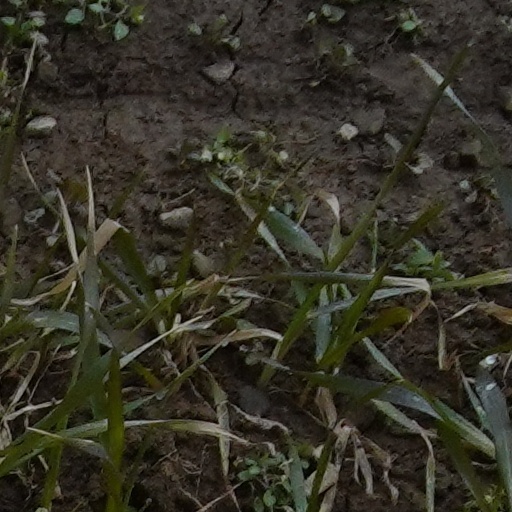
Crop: wheat